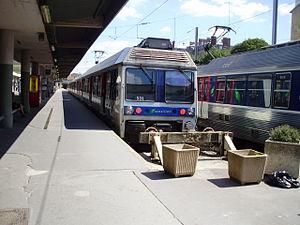
Gare de Versailles-Rive-Droite, à Versailles, Yvelines, France (rame Z 6400 en attente de départ vers Paris-Saint-Lazare)